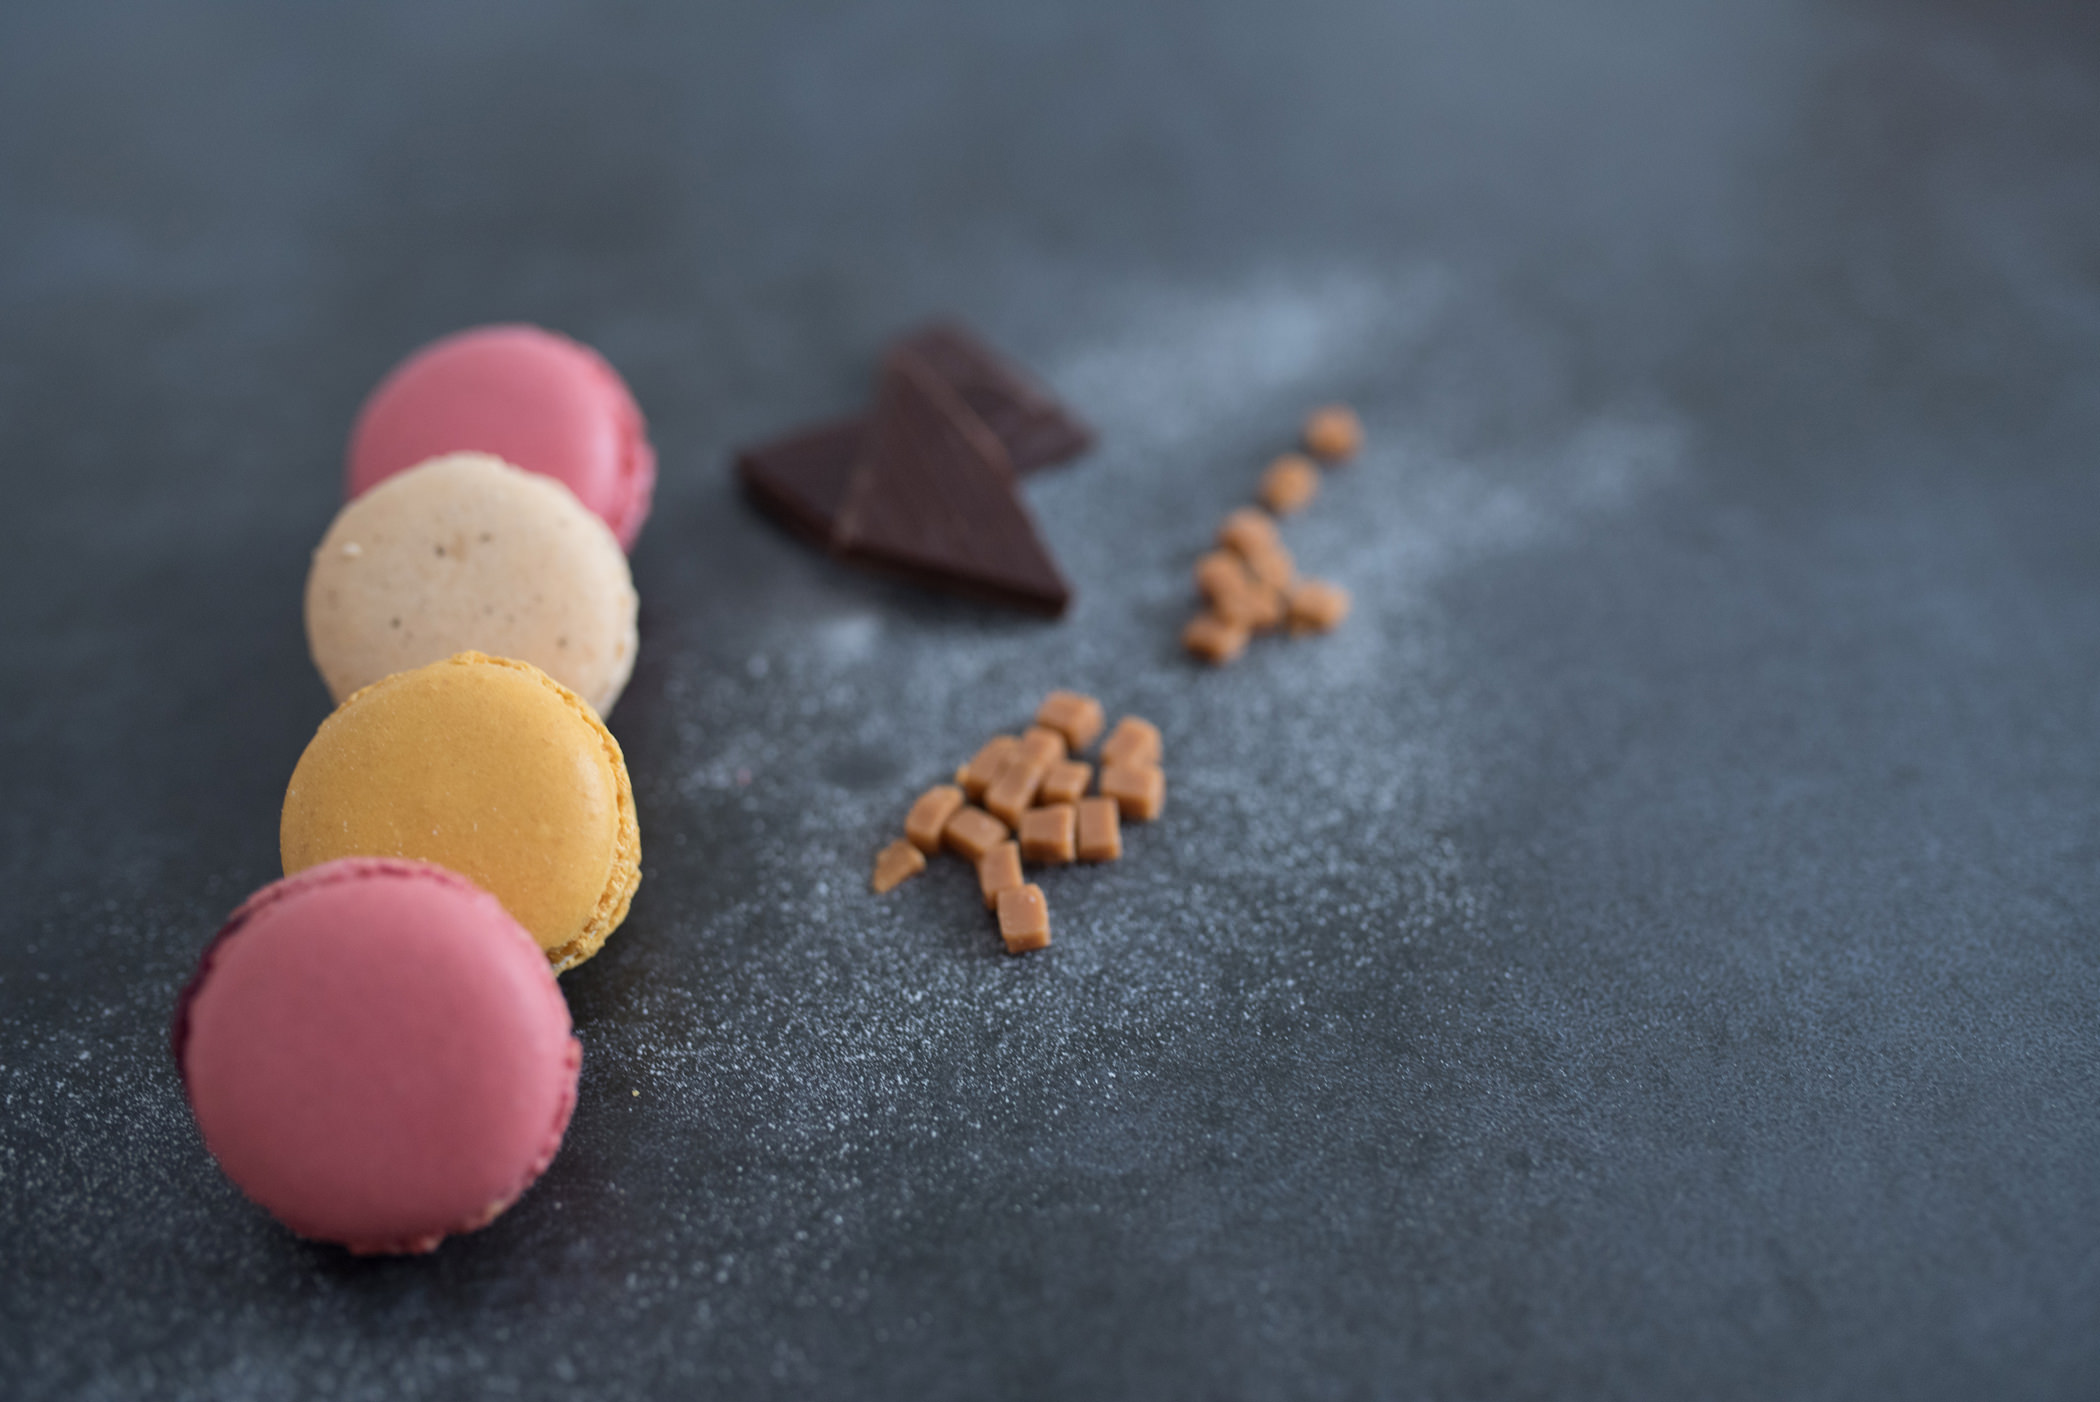
food, sweetness, cuisine